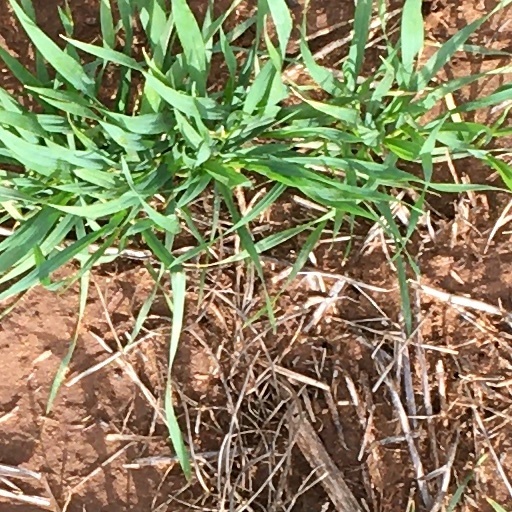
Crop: wheat